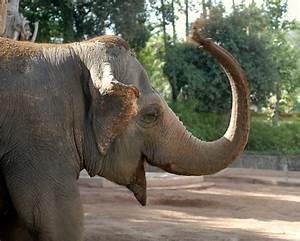
elephant